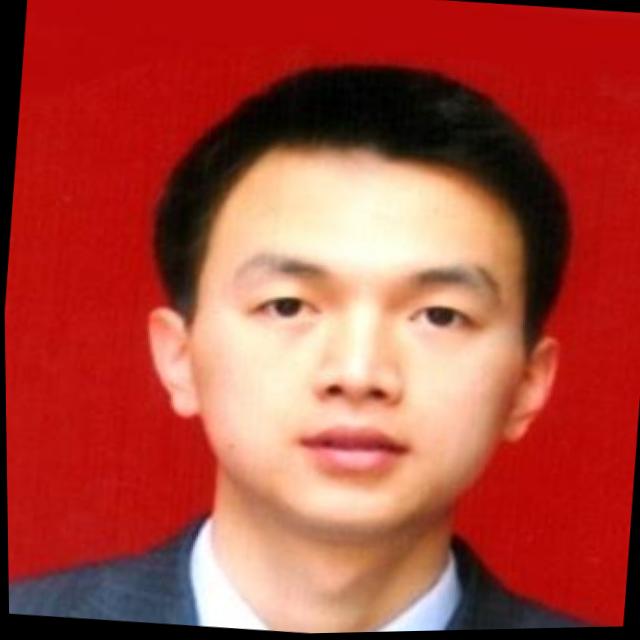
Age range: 21-44